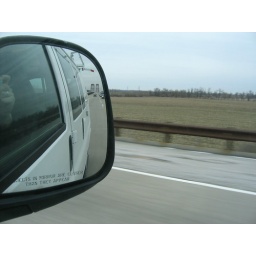
bridge in the mirror